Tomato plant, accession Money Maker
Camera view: horizontal (90 deg, fisheye); turntable rotation: 270 degrees
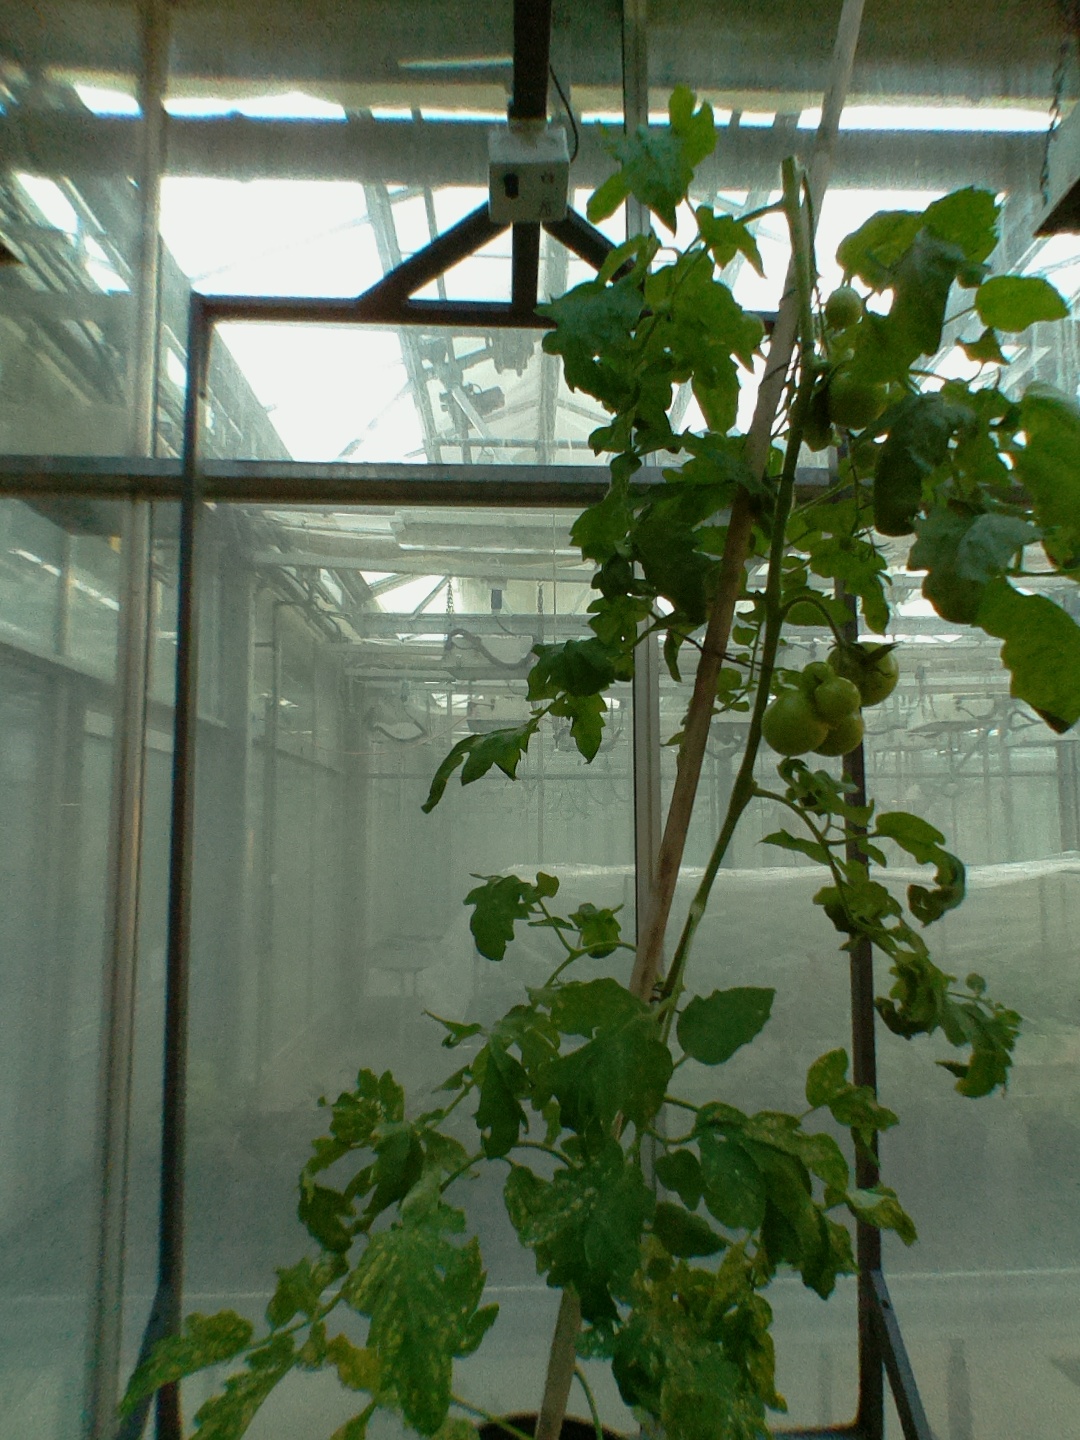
BBCH growth stage 75: 50%-60% of final fruit size